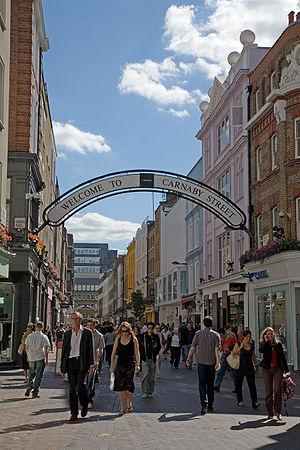
Carnaby Street est une rue commerçante piétonne à Londres, au Royaume-Uni.